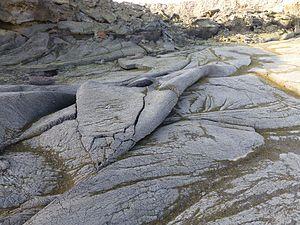
Erta Ale (Ethiopie, Région Afar, Danakil)